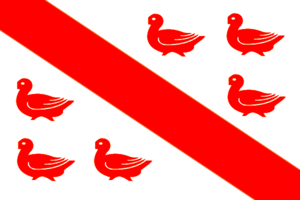
Tinlot est une commune francophone de Belgique située en Région wallonne dans la province de Liège, au cœur du Condroz.